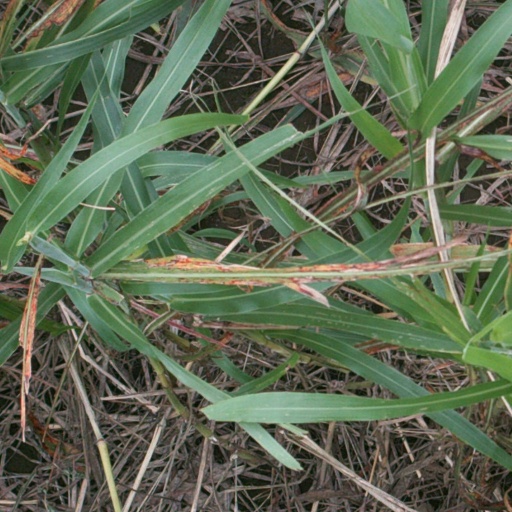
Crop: sorghum